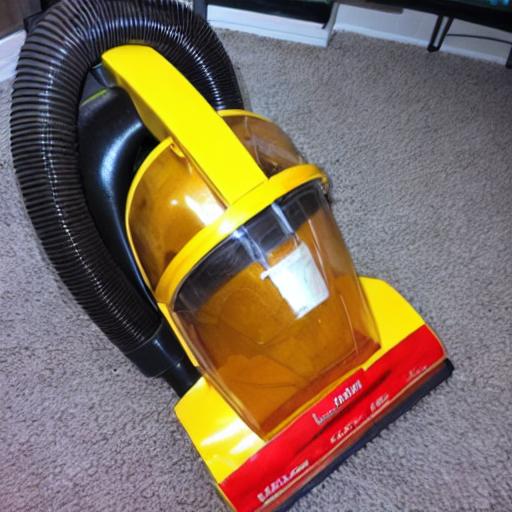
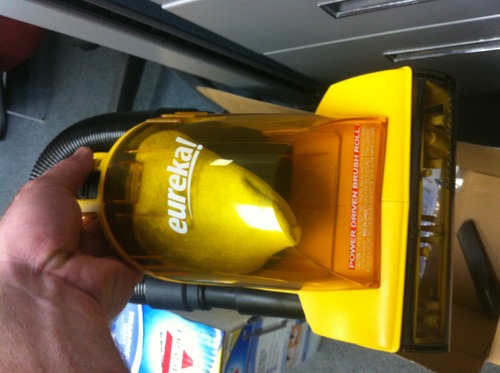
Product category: items_vacuum
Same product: no